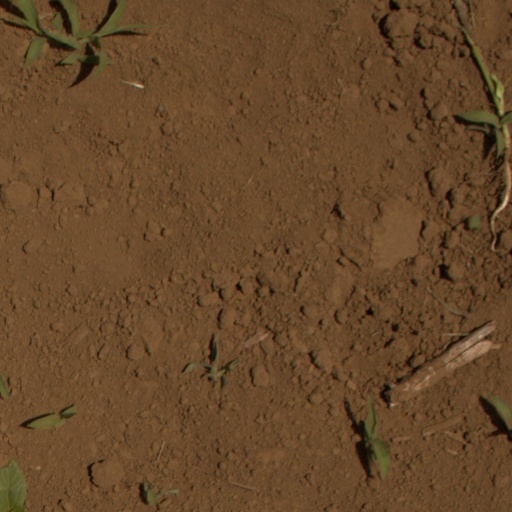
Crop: Jerusalem artichoke